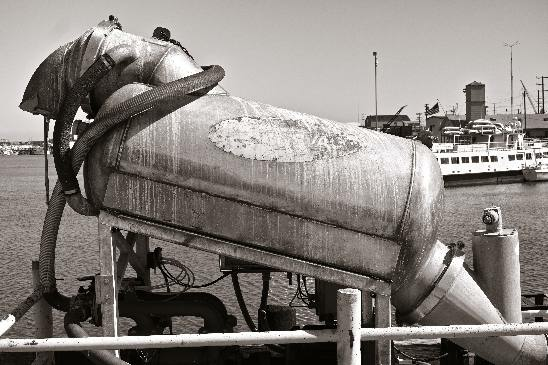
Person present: No